History of Minneapolis

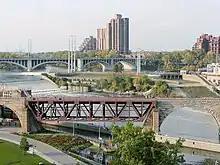
In 1963 the Stone Arch Bridge was altered to allow clearance for the upper lock

Our Lady of Lourdes Catholic Church was founded in 1854. It is the oldest church in Minneapolis in continuous use. The church was originally built by the First Universalist Society, and later became a Catholic church in 1877 when a Catholic French Canadian congregation acquired it.